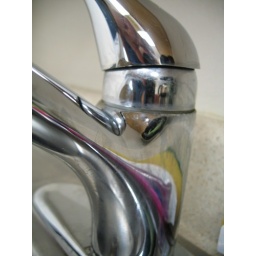
faucet in the office kitchen